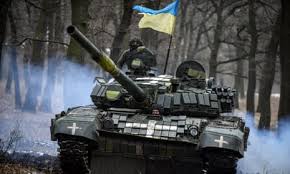
Label: T-72